Midwest Athletic Club

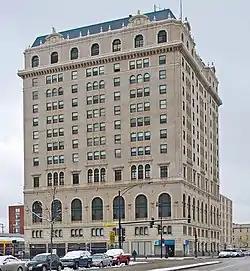

The Midwest Athletic Club is a historic athletic club building located at 6 N. Hamlin Ave. in the West Garfield Park community area of Chicago, Illinois. The club was built in 1926-28 under the direction of a committee of West Side business leaders. The thirteen-story building's design featured ornamental terra cotta, large arched windows on the third floor, and a mansard roof; it also provided views of Garfield Park, the north side of which was across the street. Its facilities included an Olympic-sized swimming pool, a gymnasium and exercise rooms, handball courts, billiard rooms, a library, dining rooms, and a ballroom. The club grew to include 2000 members in its first year, most of them businessmen and their families; however, the building entered receivership in 1930 and was converted into a hotel.